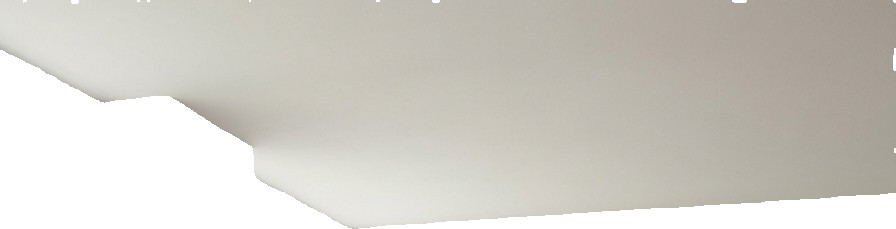
Surface category: ceiling